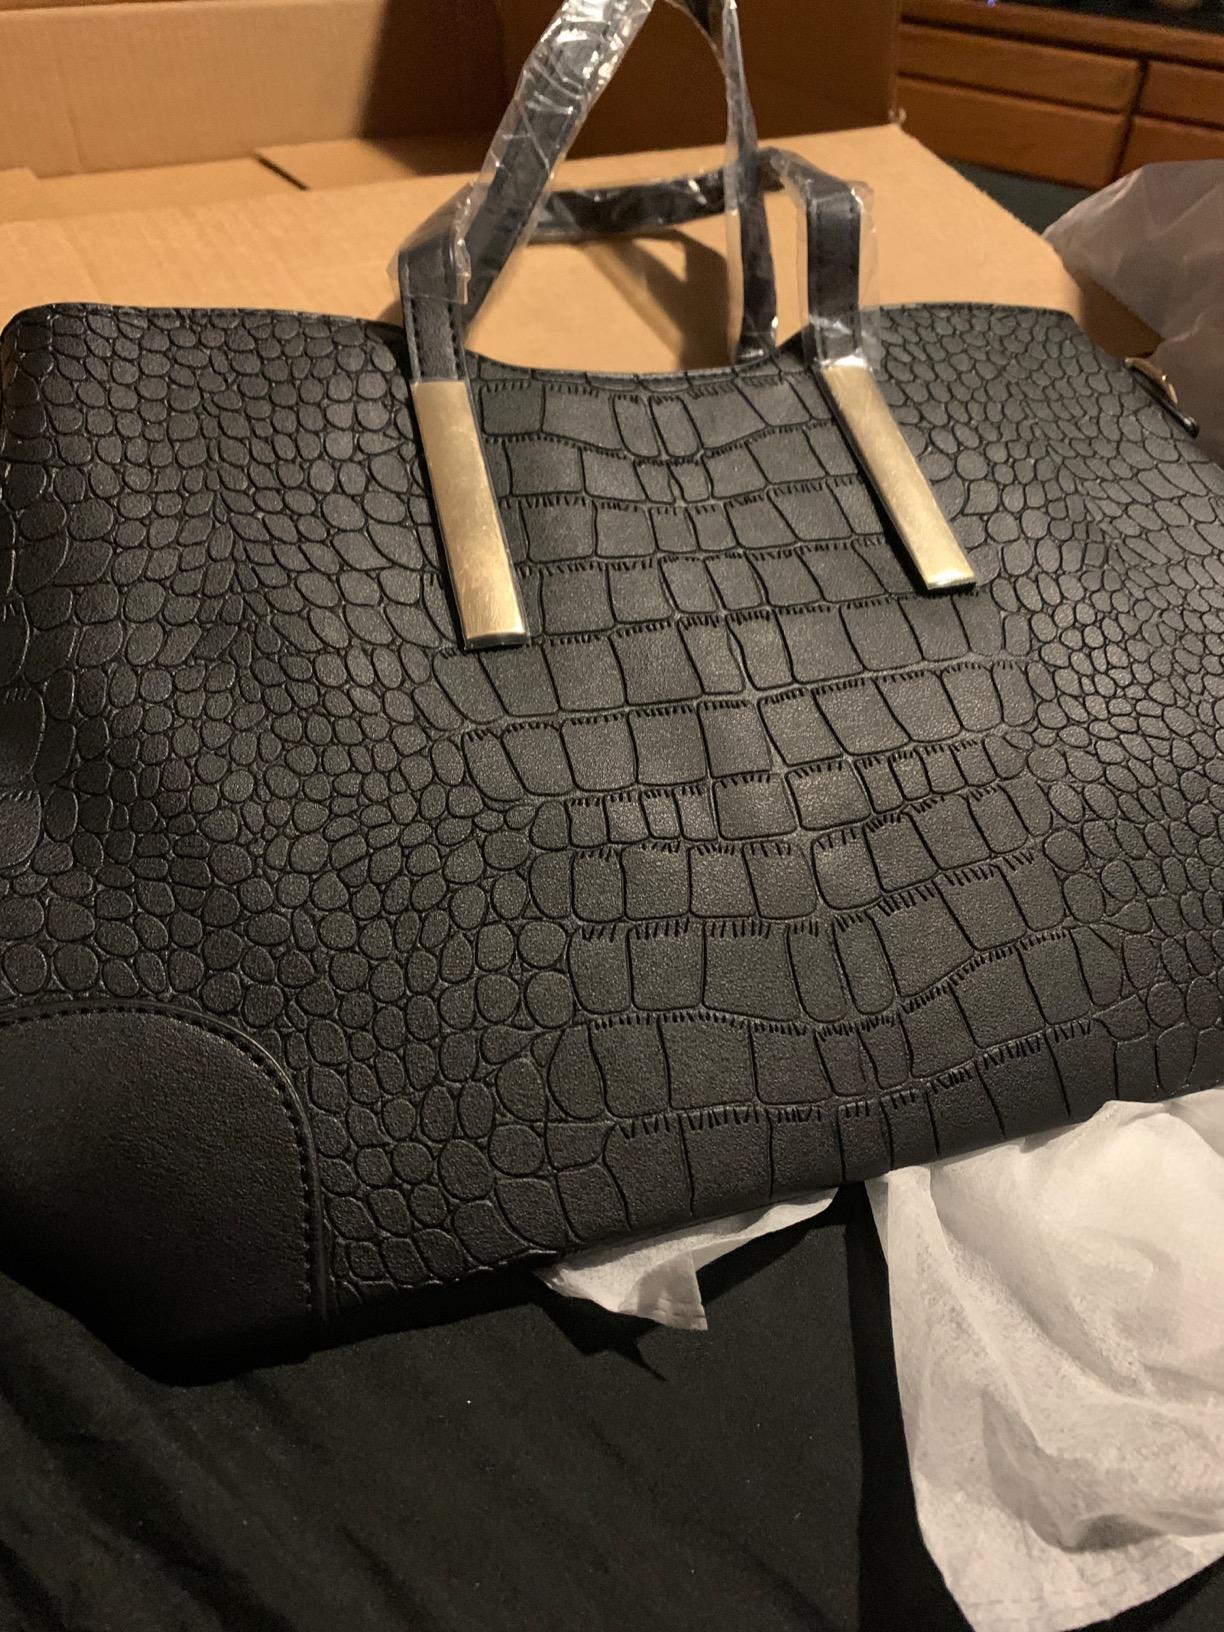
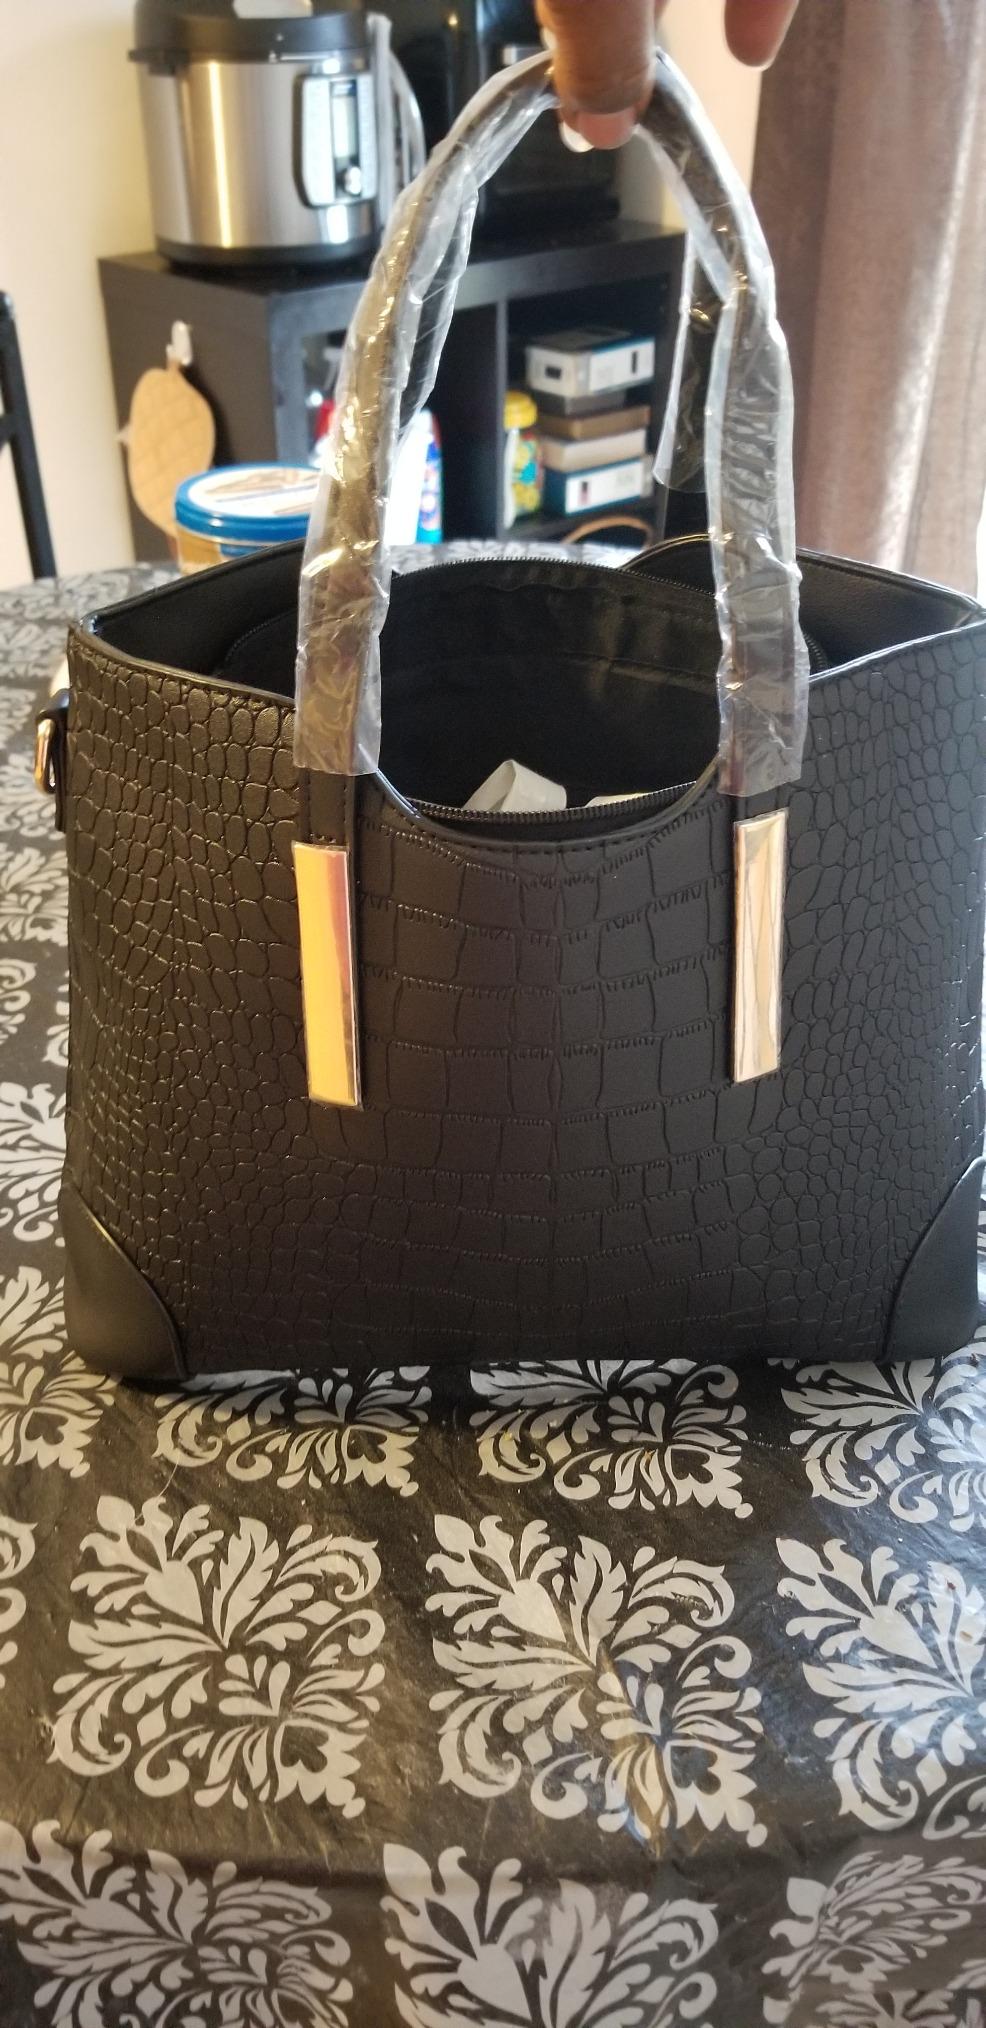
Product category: accessories_handbag
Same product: yes